The Holocaust in Belgium

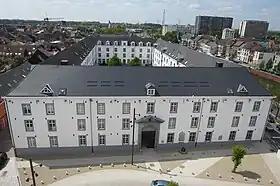
A modern view of Dossin Barracks in Mechelen which housed Mechelen transit camp during the occupation

The first convoy from Belgium, carrying stateless Jews, left Mechelen transit camp for Auschwitz on 4 August 1942 and was soon followed by others. These trains left for extermination camps in Eastern Europe. Between October 1942 and January 1943, deportations were temporarily halted; by this time 16,600 people have been deported on 17 rail convoys. As the result of Queen Elisabeth's intervention with the German authorities, all of those deported in this first wave were not Belgian citizens. In 1943, the deportations resumed. By the time that deportations to extermination camps had begun, however, nearly 2,250 Belgian Jews had already been deported as forced laborers for , a civil and military engineering group, which was working on the construction of the Atlantic Wall in Northern France.